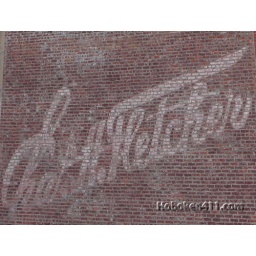
Where is this wall sign in Hoboken